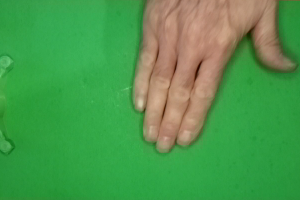
Label: paper